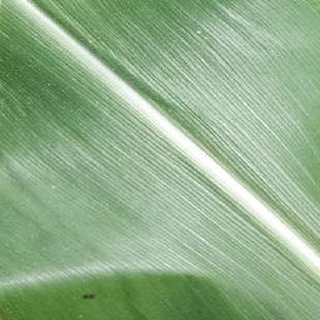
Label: healthy_corn